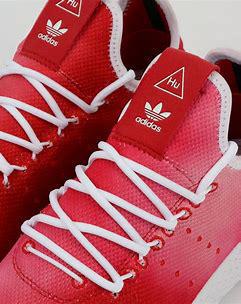
Brand: Adidas
Model: PW Tennis HU